Gordon Bennett (general)

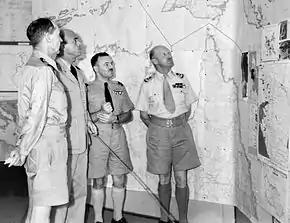
Air Commodore Raymond Brownell (second right), Lieutenant-General Bennett (far right) and Allied naval officers discussing an SWPA situation map, February 1943

In December 1941, the Japanese invasion of Malaya began. Bennett found himself in command of an ad hoc force known as "Westforce", which included the Australian 27th Brigade – but not the 22nd, which had been transferred to III Indian Corps – and several Indian units. Bennett's command was not engaged in the early stages of the fighting because the initial Japanese attacks fell on British and Indian units around Kota Bharu and the Thai–Malay border. However, as the Japanese pushed the defenders back and advanced into Johore, the Australians fought several actions throughout January. The most significant of those came around Gemas and Muar, in which the Australians experienced some local success before being forced to withdraw to Singapore at the end of the month, along with the rest of the Allied forces.